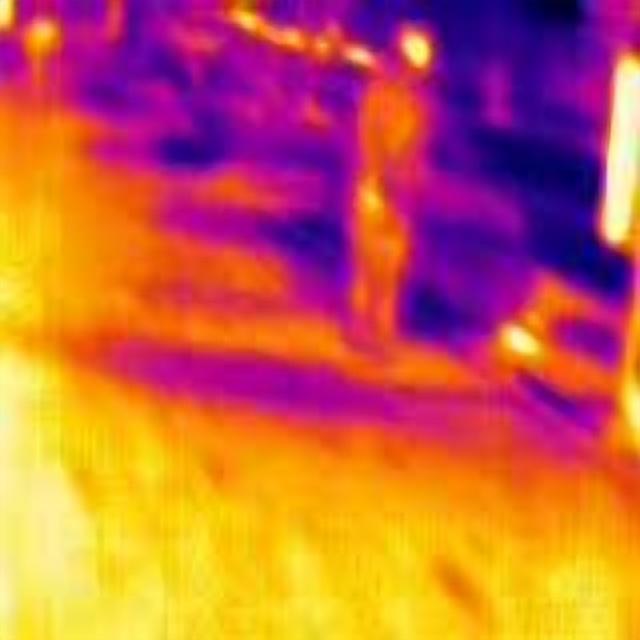
Detected objects:
label: person